Barwon Heads

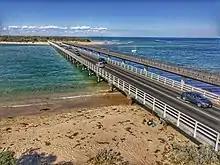
The Barwon river discharging into Bass Strait, showing the two bridges, 2018

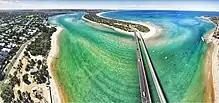
Aerial panorama of Barwon Heads Bridge, with road and pedestrian bridges, 2018

The original Barwon Heads Bridge, crossing the Barwon River between Barwon Heads and Ocean Grove, was opened in 1927. Prior to that, there had been a rowing boat service across the river. The closure of the bridge was a central element in the ABC television series "SeaChange".